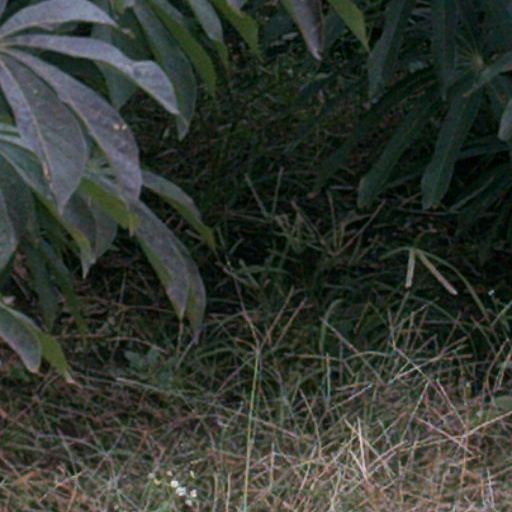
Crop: cassava